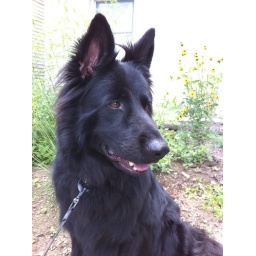
Enyo sitting in the garden and watching the neighbor's house because they don't have a dog.